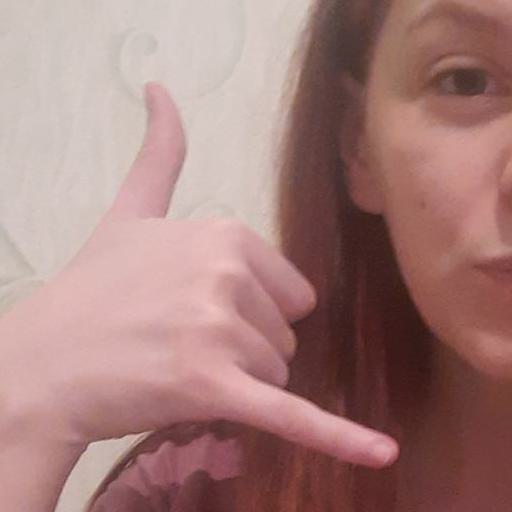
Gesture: call